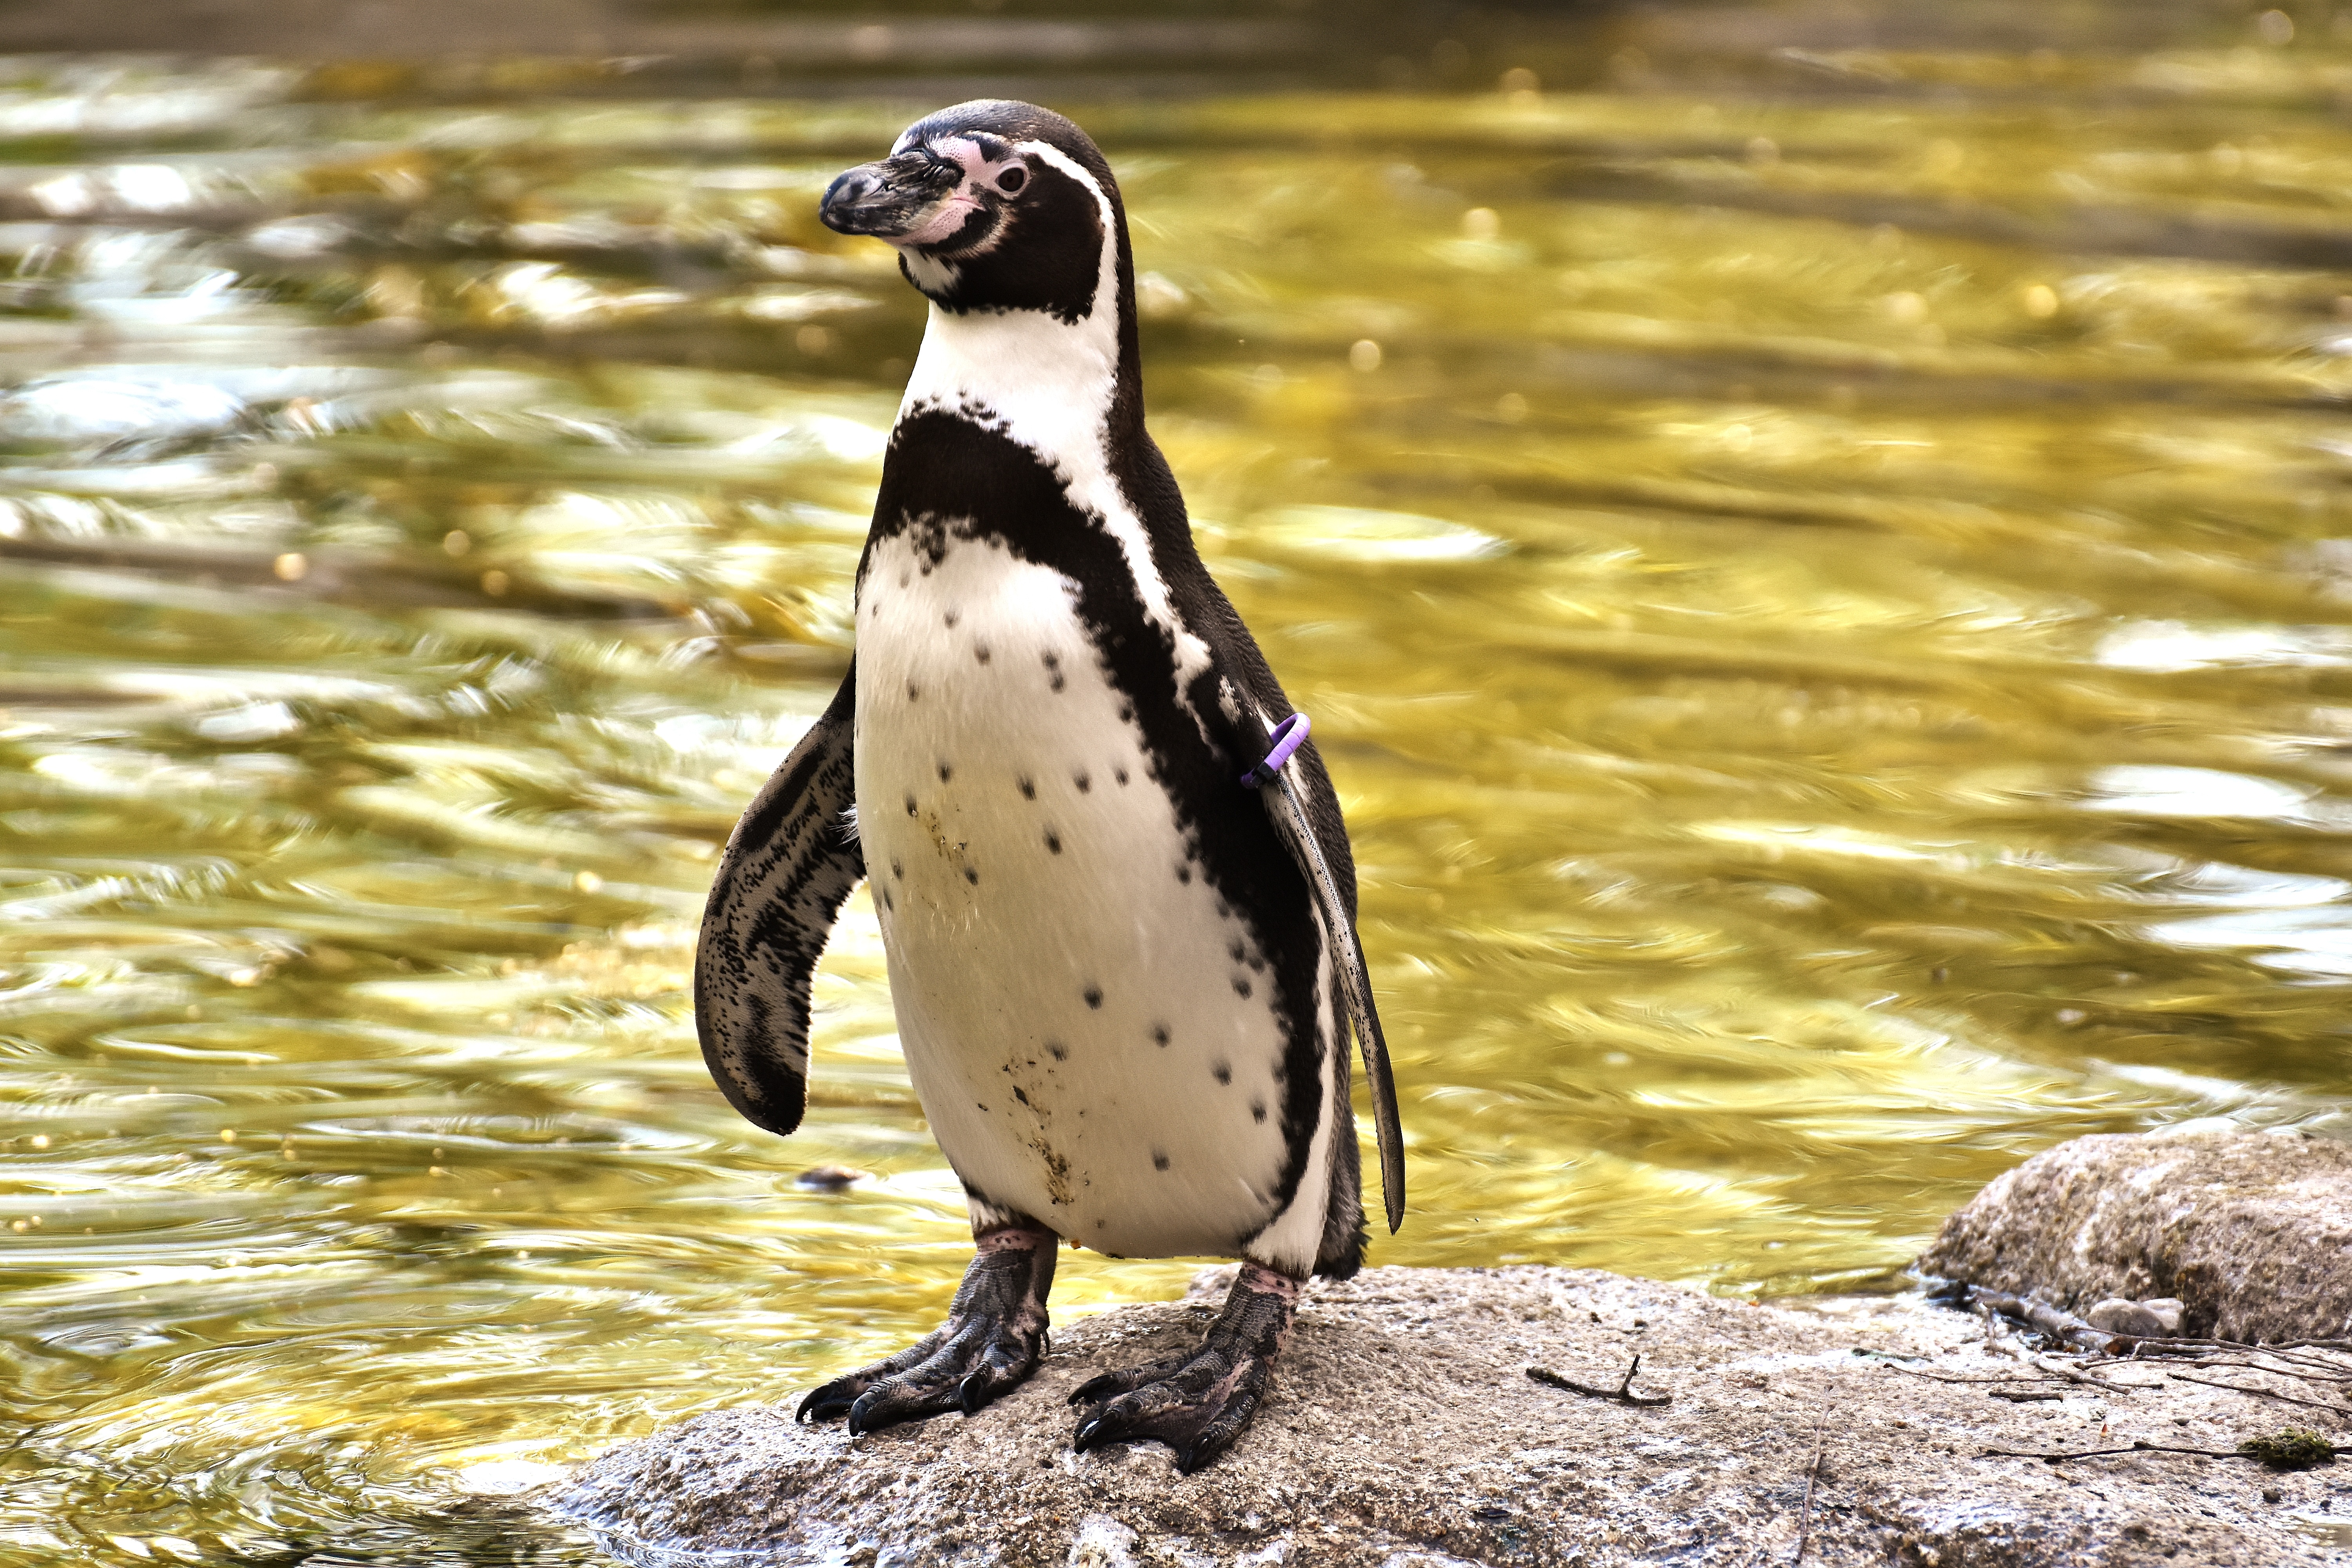
water, bird, animal, wildlife, beak, fauna, penguin, vertebrate, bill, water bird, animal world, wildlife photography, munich, flightless bird, tierpark hellabrunn